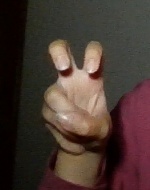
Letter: toot